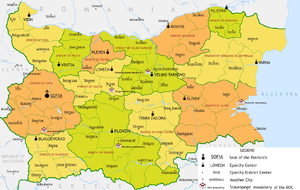
L'Église orthodoxe bulgare, officiellement le Patriarcat de Bulgarie, est une juridiction autocéphale de la communion orthodoxe en Bulgarie. Elle occupe le huitième rang honorifique parmi les Églises autocéphales. Le primat de l'Église porte le titre de Métropolite de Sofia et Patriarche de toute la Bulgarie, avec résidence à Sofia.